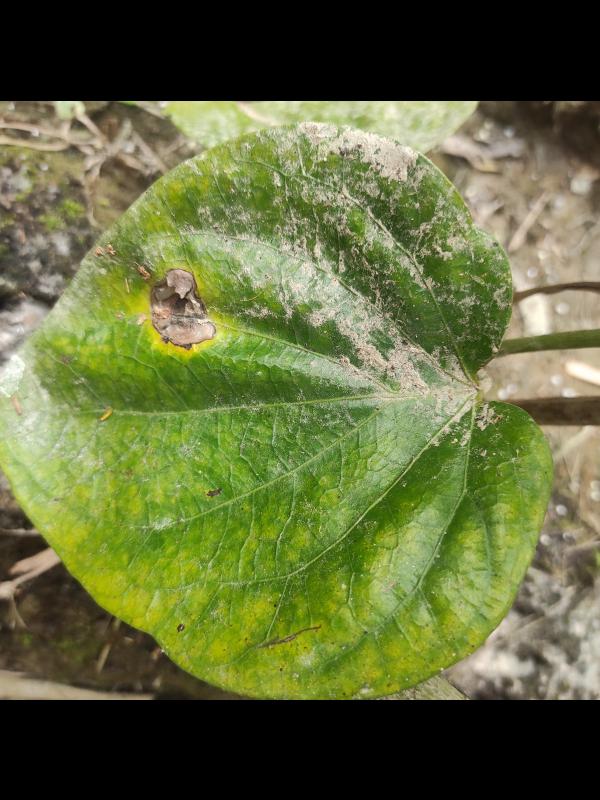
Label: Fungal_Brown_Spot_Disease